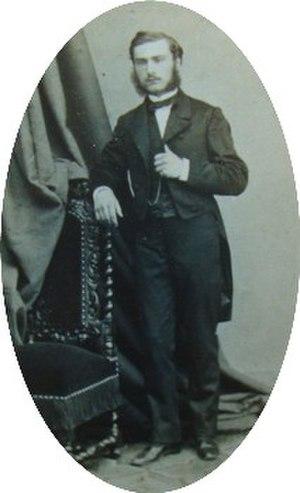
Alfred Riom jeune
Alfred Riom, né le 10 octobre 1842 à Nantes et mort le 28 juillet 1908 à Nantes, est un industriel et un homme politique français, maire de Nantes de 1892 à 1896.